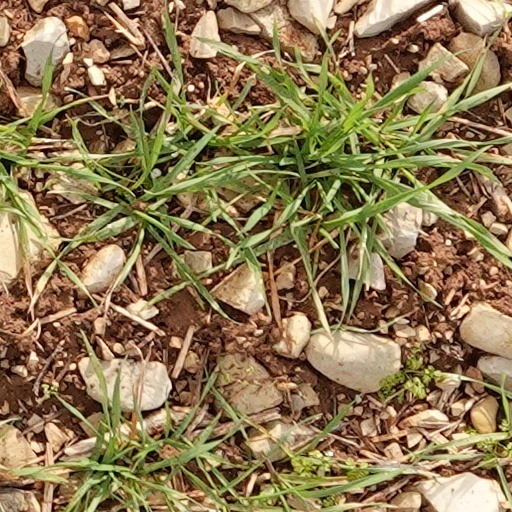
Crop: wheat